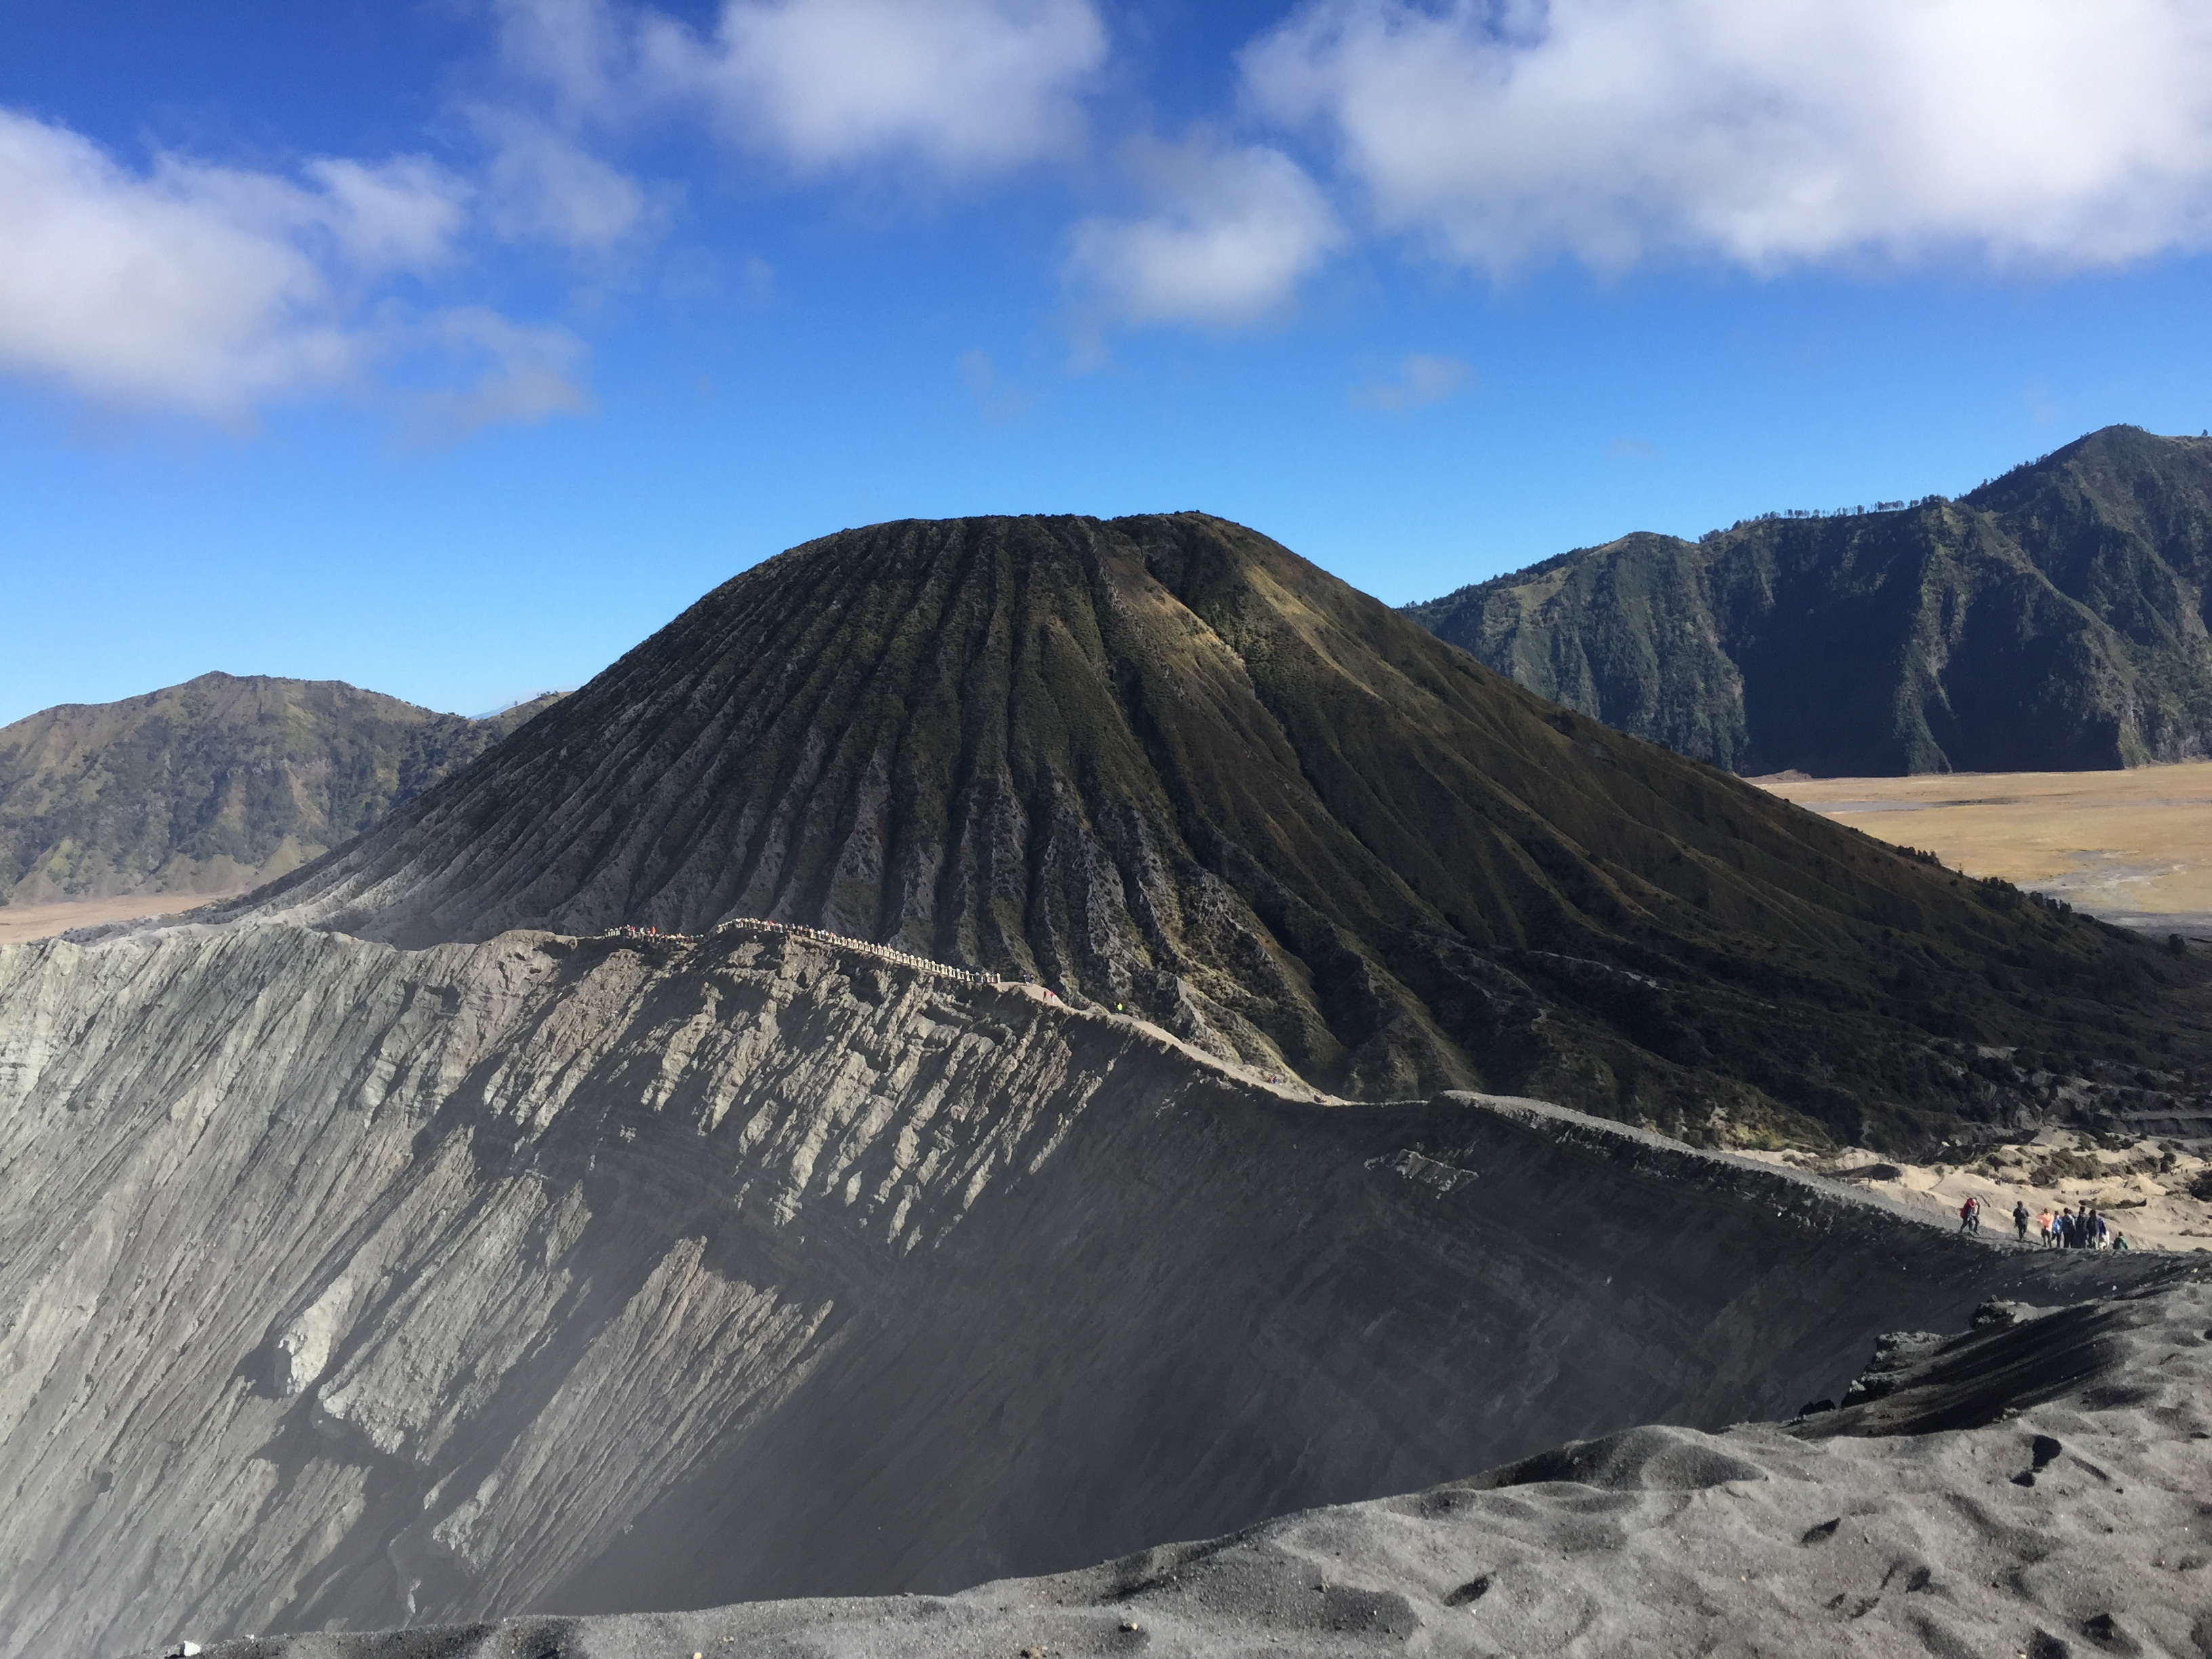
landscape, rock, wilderness, mountain, hill, mountain range, volcano, ridge, summit, geology, badlands, plateau, indonesia, fell, moraine, landform, stratovolcano, volcanic crater, mountain pass, cinder cone, bromine, natural environment, geographical feature, mountainous landforms, volcanic landform, shield volcano